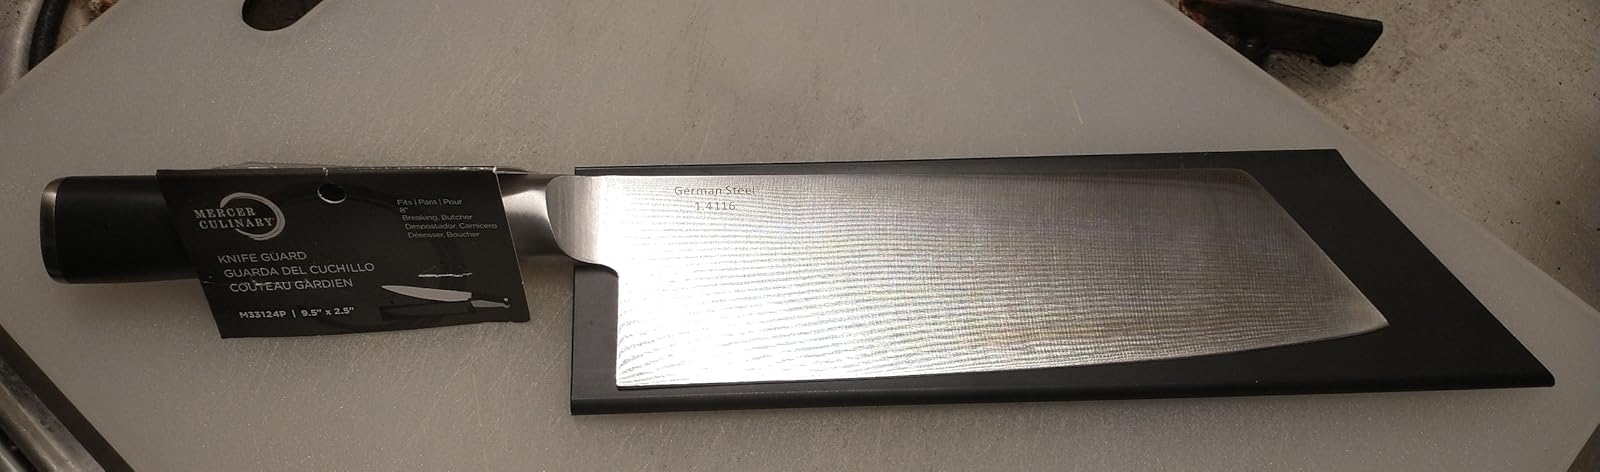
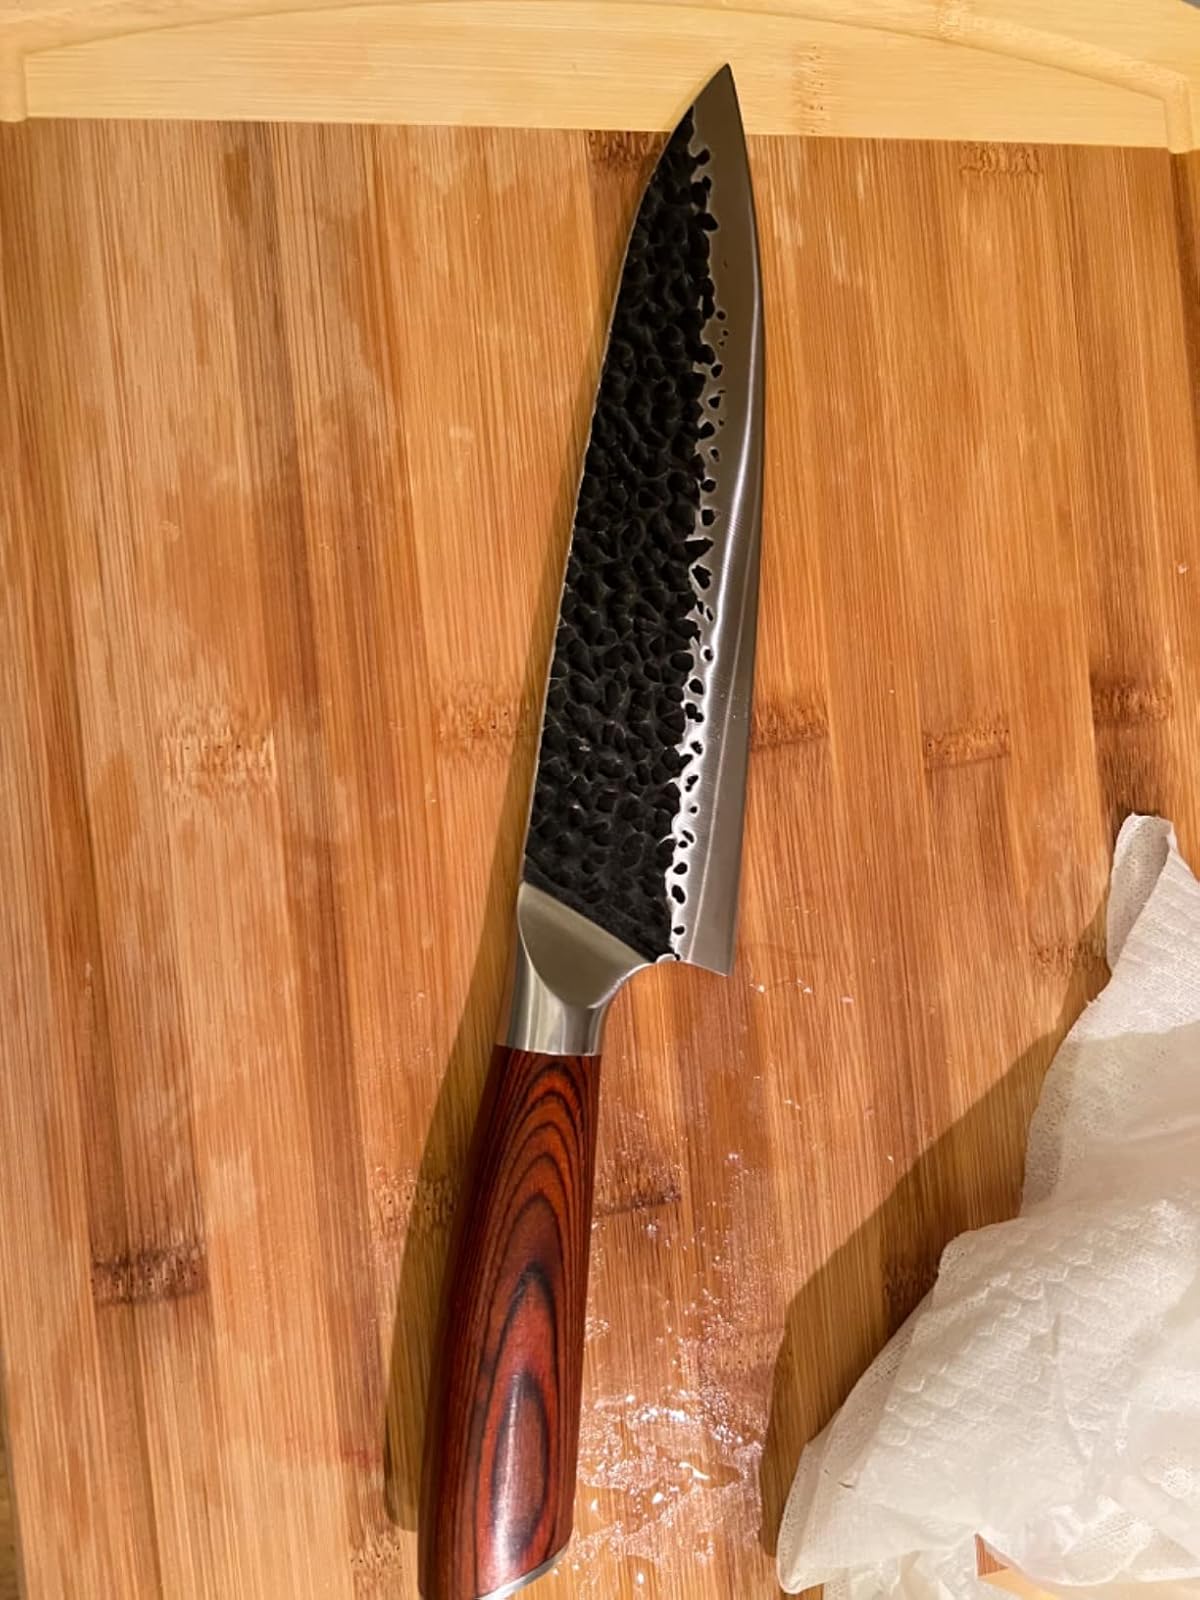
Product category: items_knife
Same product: no